Citizen's Educational Center

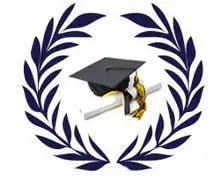

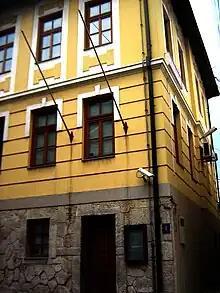
Association Citizen's Educational Center

("Bosnian: Građanski edukativni centar") is an independent, non-governmental, non-partisan and non-profit organization based in Tuzla, Bosnia and Herzegovina.